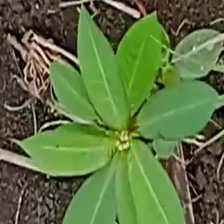
Weed species: Moti_dudhi(Euphorbia_geneculata_L)